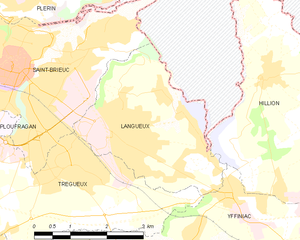
Langueux [lɑ̃gø] est une commune française située près de Saint-Brieuc dans le département des Côtes-d'Armor en région Bretagne.